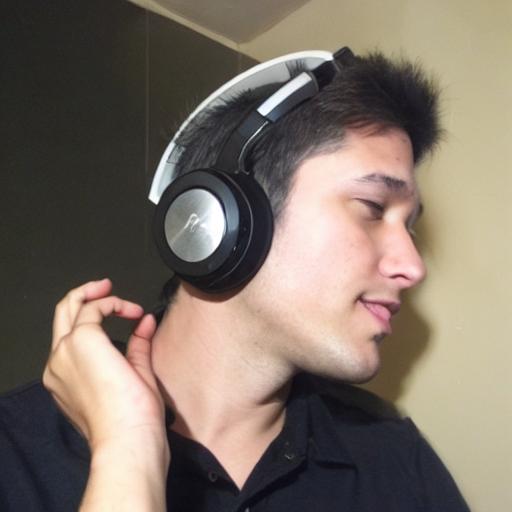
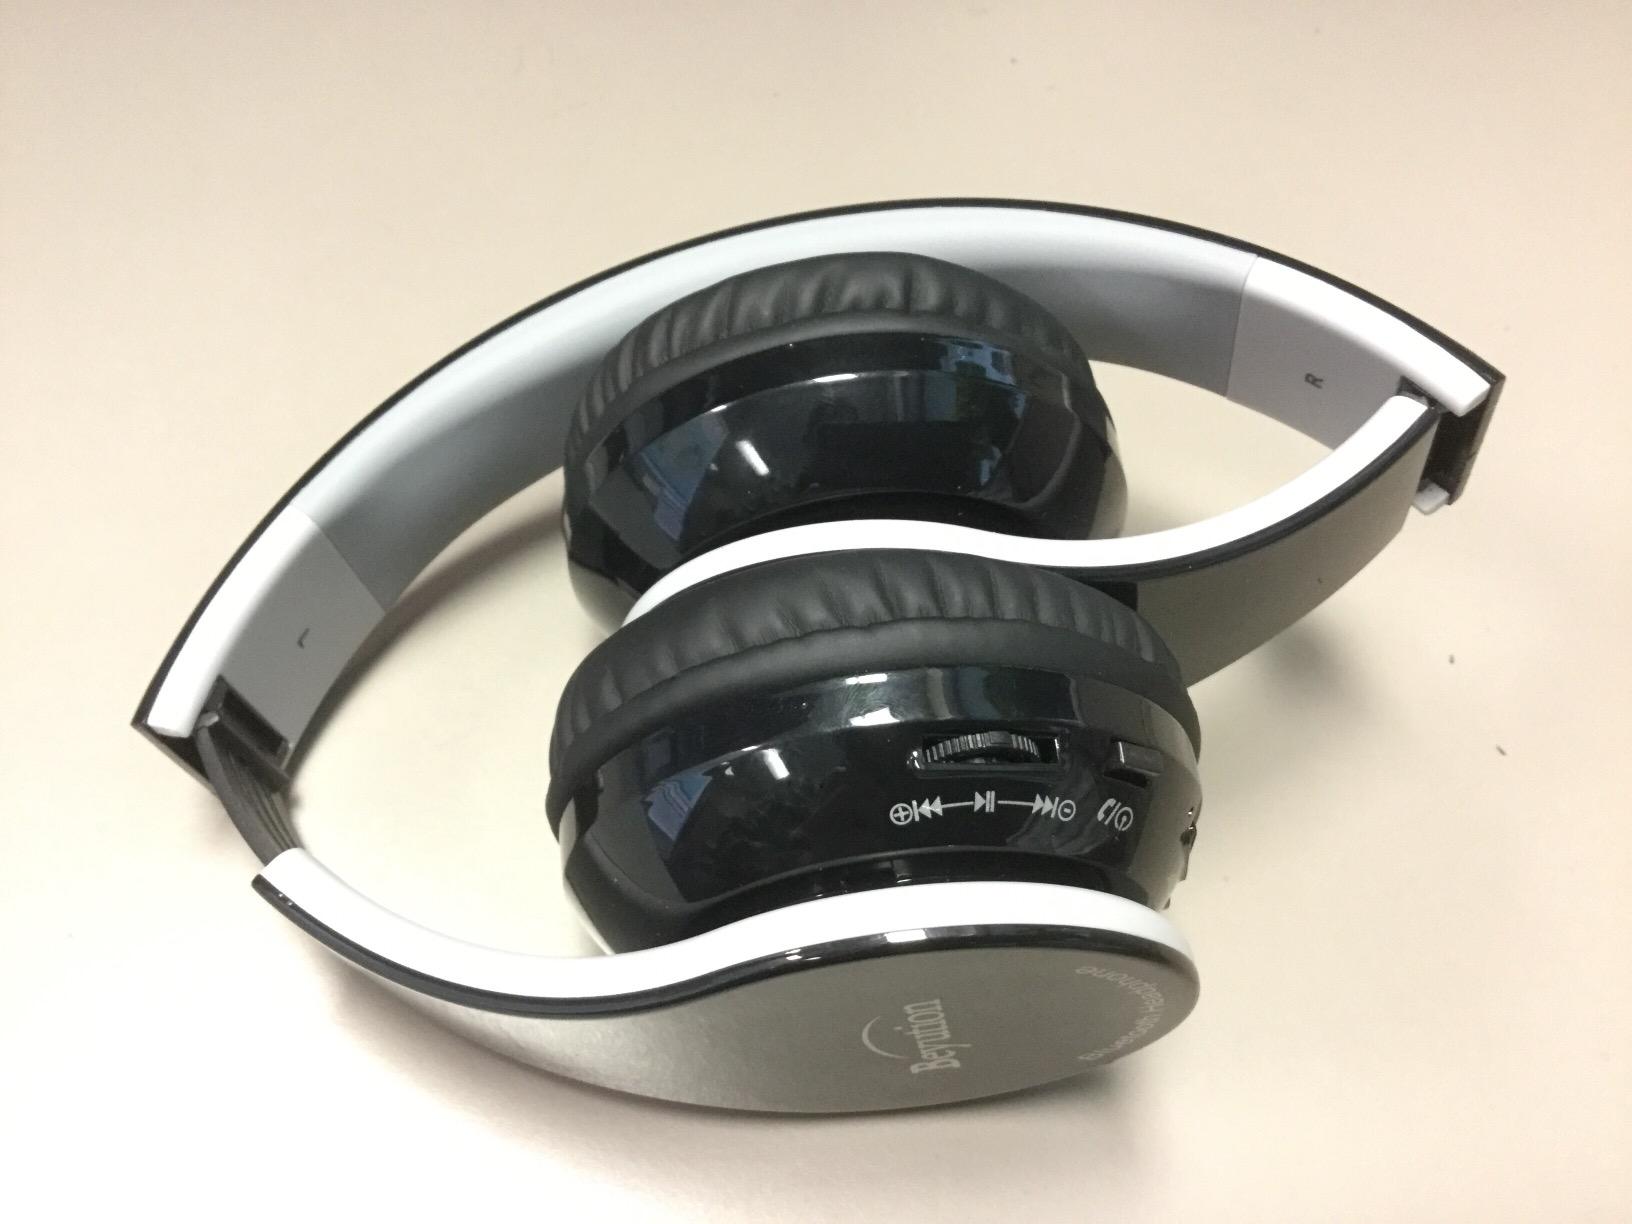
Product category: headphones
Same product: no